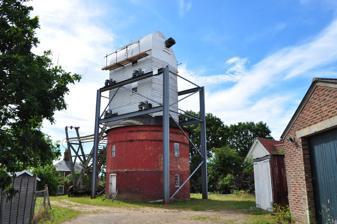
Building: Friston Windmill
Country: United Kingdom
Year built: 1812
Friston Windmill Friston Windmill in July 2010 Origin Mill name Friston Windmill Mill location TM 411 601 Coordinates 52°11′12″N 1°31′34″E / 52.18654°N 1.52620°E / 52.18654; 1.52620 Operator(s) Private Year built 1812 Information Purpose Corn mill Type Post mill No. of sails Four sails Type of sails Patent sails Windshaft Cast iron Winding Fantail Fantail blades Six blades Friston Windmill is a Grade II* listed post mill at Friston , Suffolk , England which has been conserved. History Friston Windmill was moved from Woodbridge by Collins, the Melton millwright in 1812 and erected on land purchased by William and Mary Scarlett. They sold the mill to Joseph Collings in 1812. The mill was worked by several different millers until 1837 when it was purchased by Joshua Reynolds from Knodishall . The mill passed to Caleb Reynolds Wright in 1883 and to his son Caleb Reynolds Wright Jr. in 1924. A pair of sails was removed in 1943 and not replaced due to the shortage of timber. The mill worked  on two sails until 1956 and then by a diesel engine until 1964. In 1965, permission was granted for the demolition of the mill but this was not carried out. Due to changes in planning law, permission had to be sought again in 1968. Villagers were divided as to whether the mill should be kept or demolished and there was much debate in the local newspapers. A millwright was asked to inspect the mill and the decision was deferred for a month. The millwrights’ report showed that the mill was structurally sound and it was agreed in principle  that the mill should be moved to the East Anglian Rural Life Museum at Stowmarket , where plans for the museum included a windmill. Meanwhile, money was raised locally and repairs started on the mill in 1971. Permission for demolition was rescinded and on the death of the last miller in 1972 a new owner bought the mill with the intention of preserving it. In 1977, the body of the mill was restored by Messrs Jameson Marshall, millwrights. In 2003, English Heritage gave a grant covering 20% of the cost of repairs which then needed doing to the mill. In 2004, it was announced that a steel framework was to be erected around the mill in order to allow work on the trestle and body of the mill. Description Friston Mill in 1965 For an explanation of the various pieces of machinery, see Mill machinery . Friston Windmill is a tall post mill with a roundhouse. It had four Patent sails and was winded by a fantail carried on the rear steps in the Suffolk style. The mill is 50 feet (15.24 m) high, making it the tallest surviving post mill in the United Kingdom. The mill has been preserved but the three pairs of millstones have been removed. The mill had two pairs of millstones in the breast and one pair in the tail. Millers The mill in 2006 William and Mary Scarlett 1812 Joseph Collings 1812 – Robert Reynolds 1850s John Reynolds 1850s Joshua Reynolds 1850s  – 1883 Caleb Reynolds Wright 1883 – 1924 Caleb Reynolds Wright Jr. 1924 – 1964 Reference for above:- References